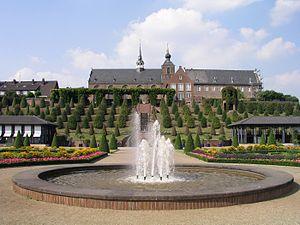
Cet article liste les abbayes cisterciennes actives ou ayant existé. Il s'agit des abbayes de religieux appartenant à l'ordre cistercien. Les pays cités sont considérés dans leurs frontières actuelles.
Kamp-Lintfort est une ville d'Allemagne, dans l'arrondissement de Wesel en Rhénanie-du-Nord-Westphalie. Elle se situe à 8 km au nord-ouest de Moers. Sur le territoire de la ville se trouve l’abbaye de Kamp, la première abbaye cistercienne fondée en Allemagne.